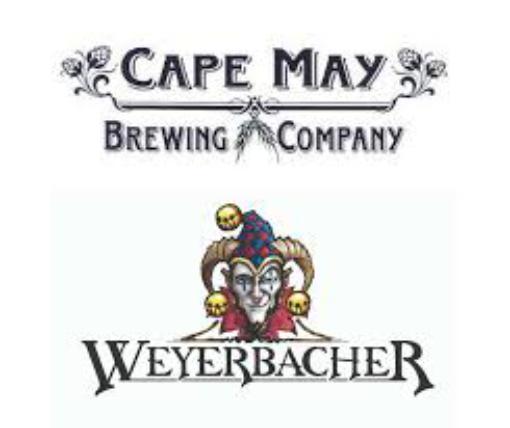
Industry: Necessities